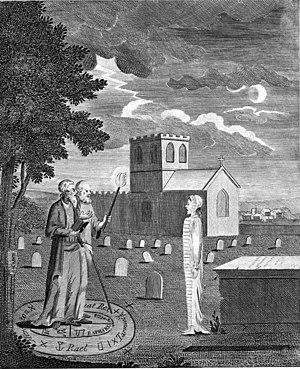
Edward Kelly (à gauche) avec John Dee appelant l'esprit d'une personne décédée. Gravure sur cuivre vers 1790. Dessin original de Ebenezer Sibly, gravé par John Ames de Bristol (d'après Fincham, «